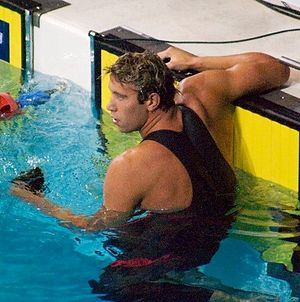
Matt Grevers
Matthew Grevers er en amerikansk svømmer. Han har vundet fire Olympiske guldmedaljer ved legene i Beijing i 2008 og London i 2012.